Toyota Celica Turbo (IMSA GTO racing car)

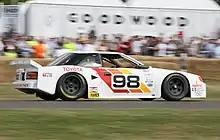
Toyota Celica Turbo IMSA GTO at the 2006 Goodwood Festival of Speed.

The Toyota Celica Turbo is a race car, designed, developed and produced by Toyota, in collaboration and partnership with All-American Racers, for the IMSA GTO class of the IMSA GT Championship, between 1986 and 1988. A total of 3 models were built.